Gilman Hall

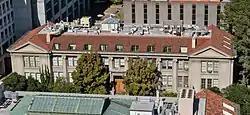
Gilman Hall in 2022

Gilman Hall is a building on the campus of the University of California, Berkeley. Room 307 was where Glenn T. Seaborg and his coworkers identified plutonium as a new element on February 23, 1941 and as such, is designated a National Historic Landmark. The building itself is designated a National Historic Chemical Landmark, recognizing the two Nobel Prizes in Chemistry that have resulted from research done in the building.